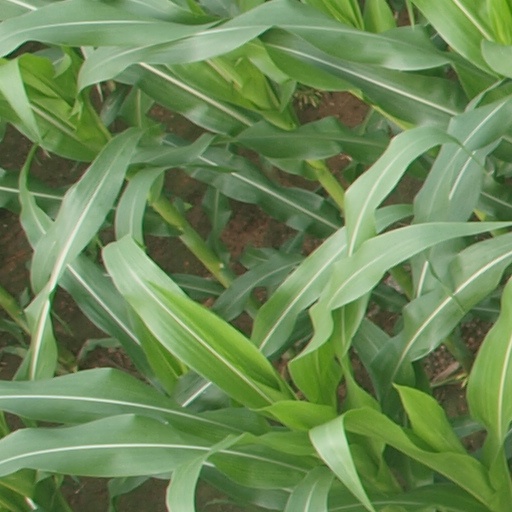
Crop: maize; corn